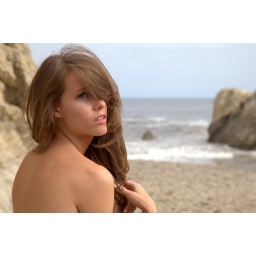
Photoshoot of a bikini swimsuit model goddess. Thin brunette in a black bikini! Long brown hair on a windy day.